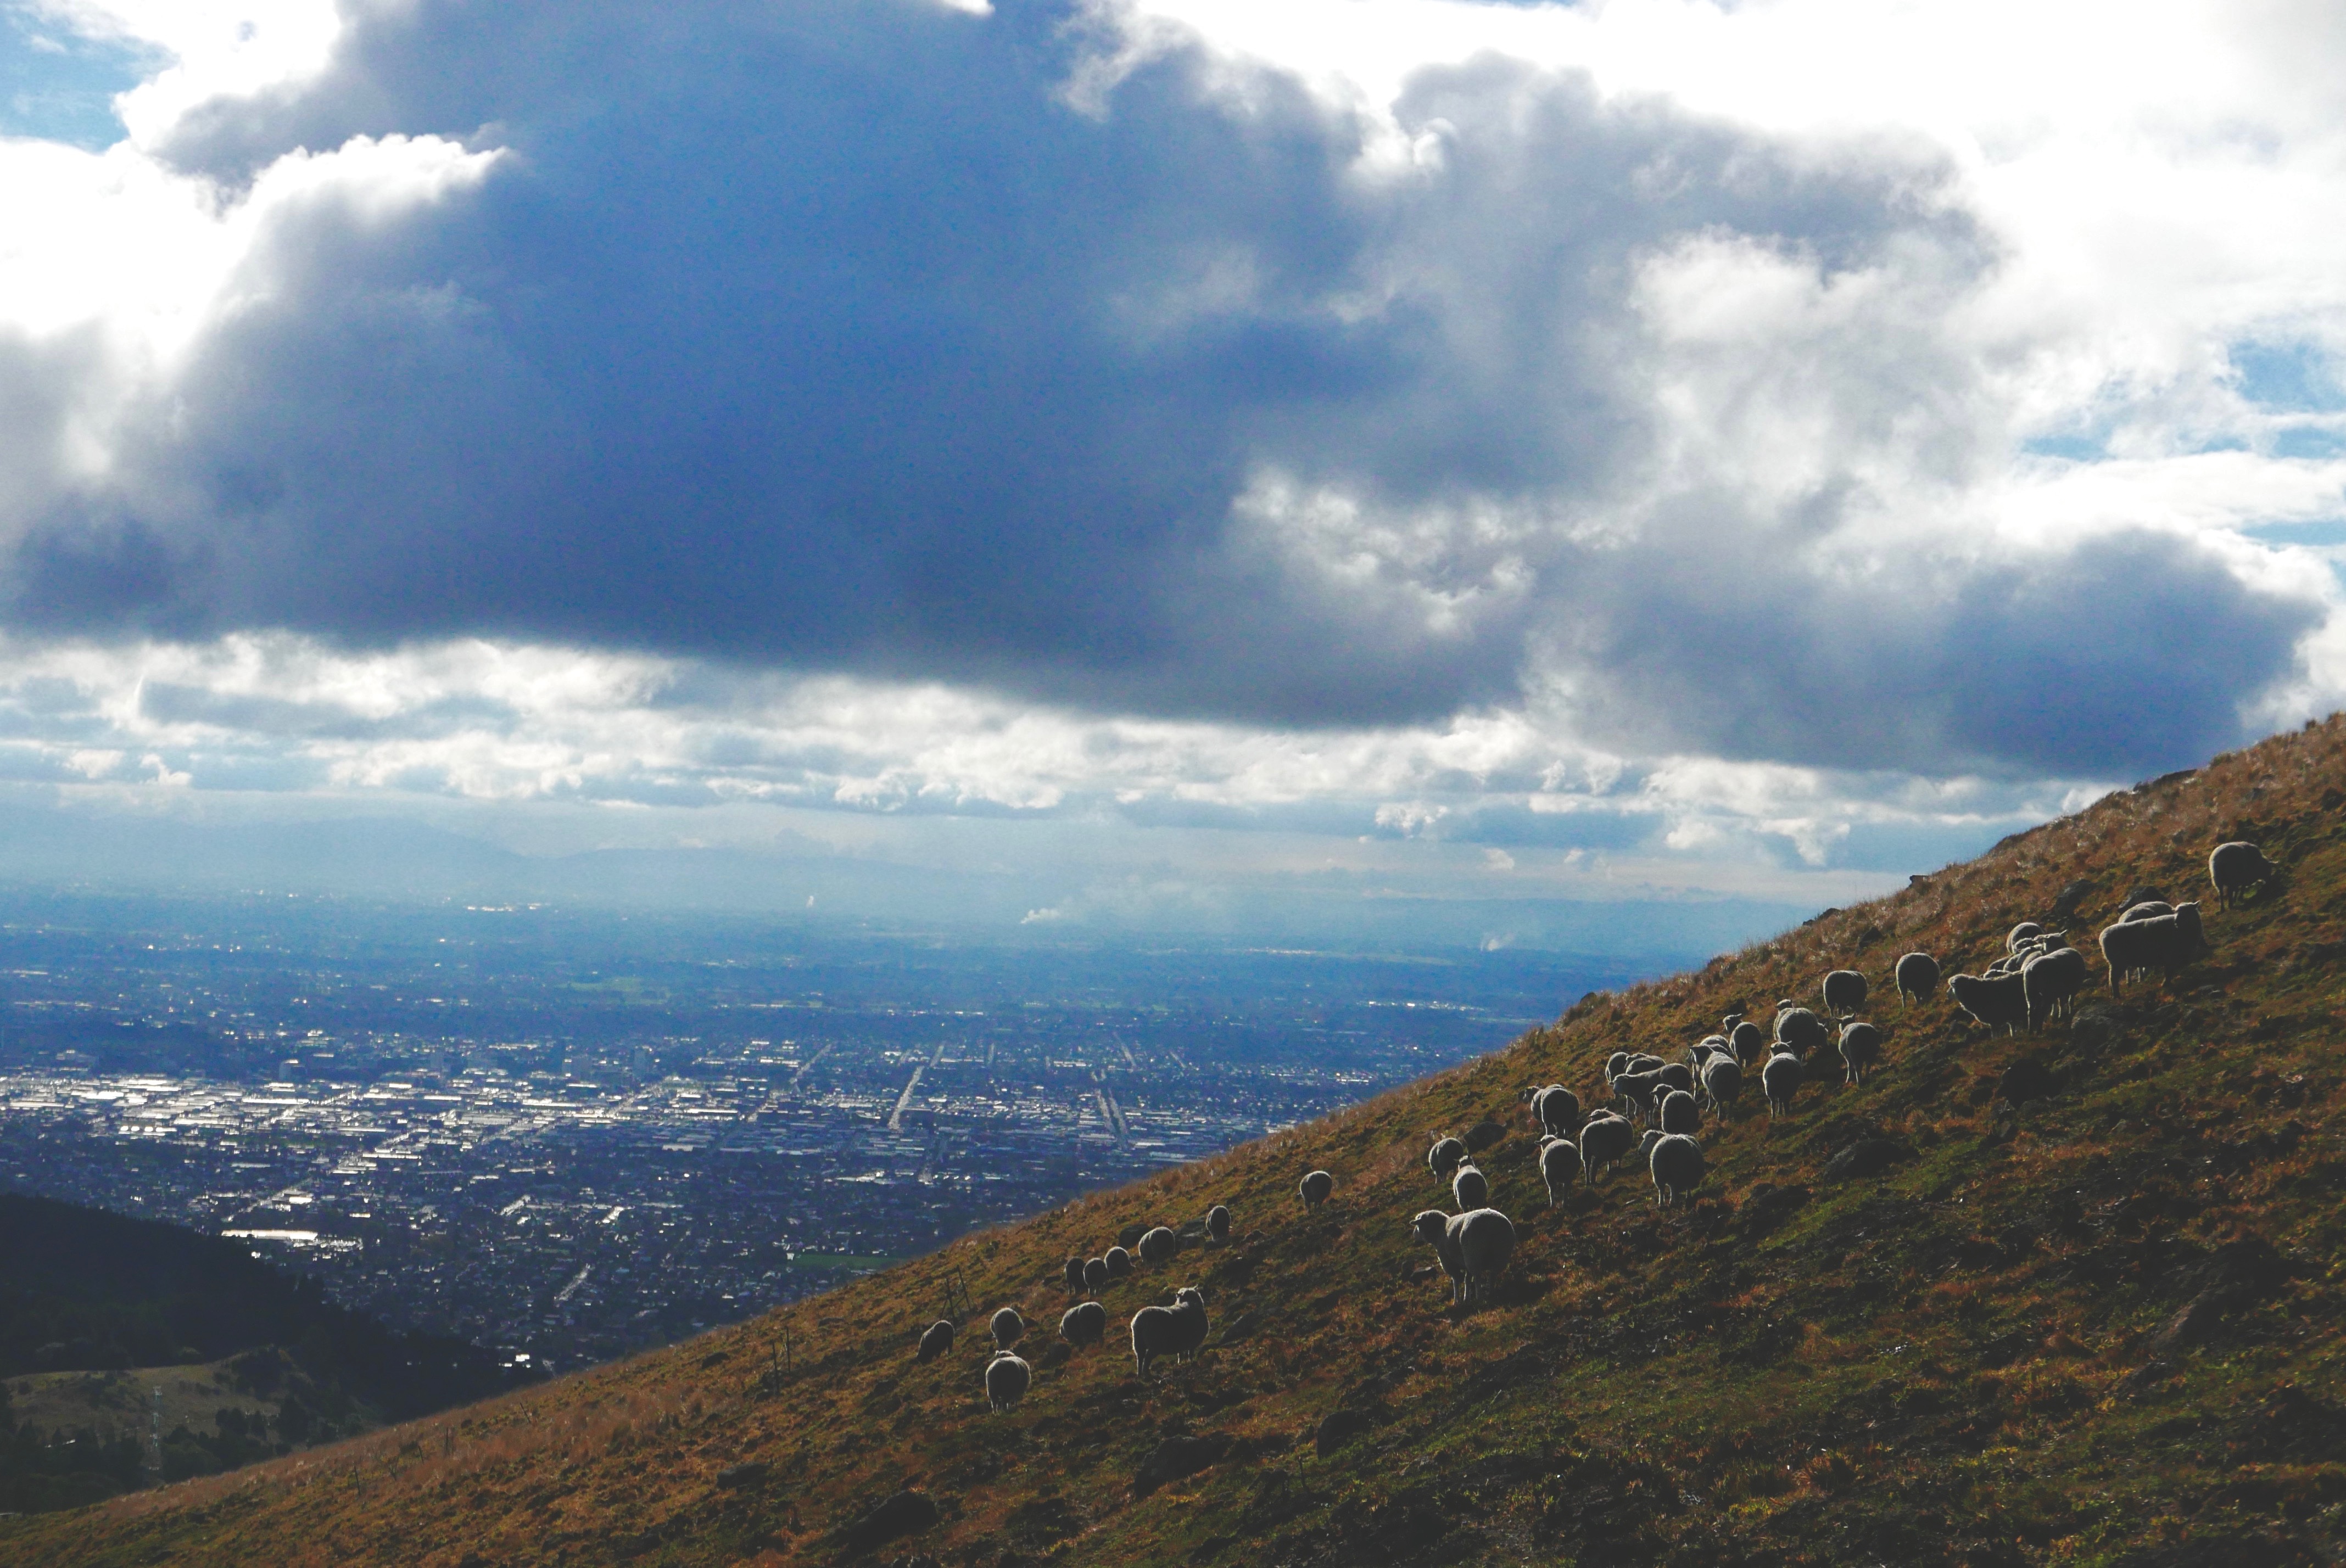
landscape, nature, horizon, wilderness, mountain, cloud, sky, hill, valley, mountain range, highland, ridge, summit, alps, plateau, fell, landform, geographical feature, mountainous landforms